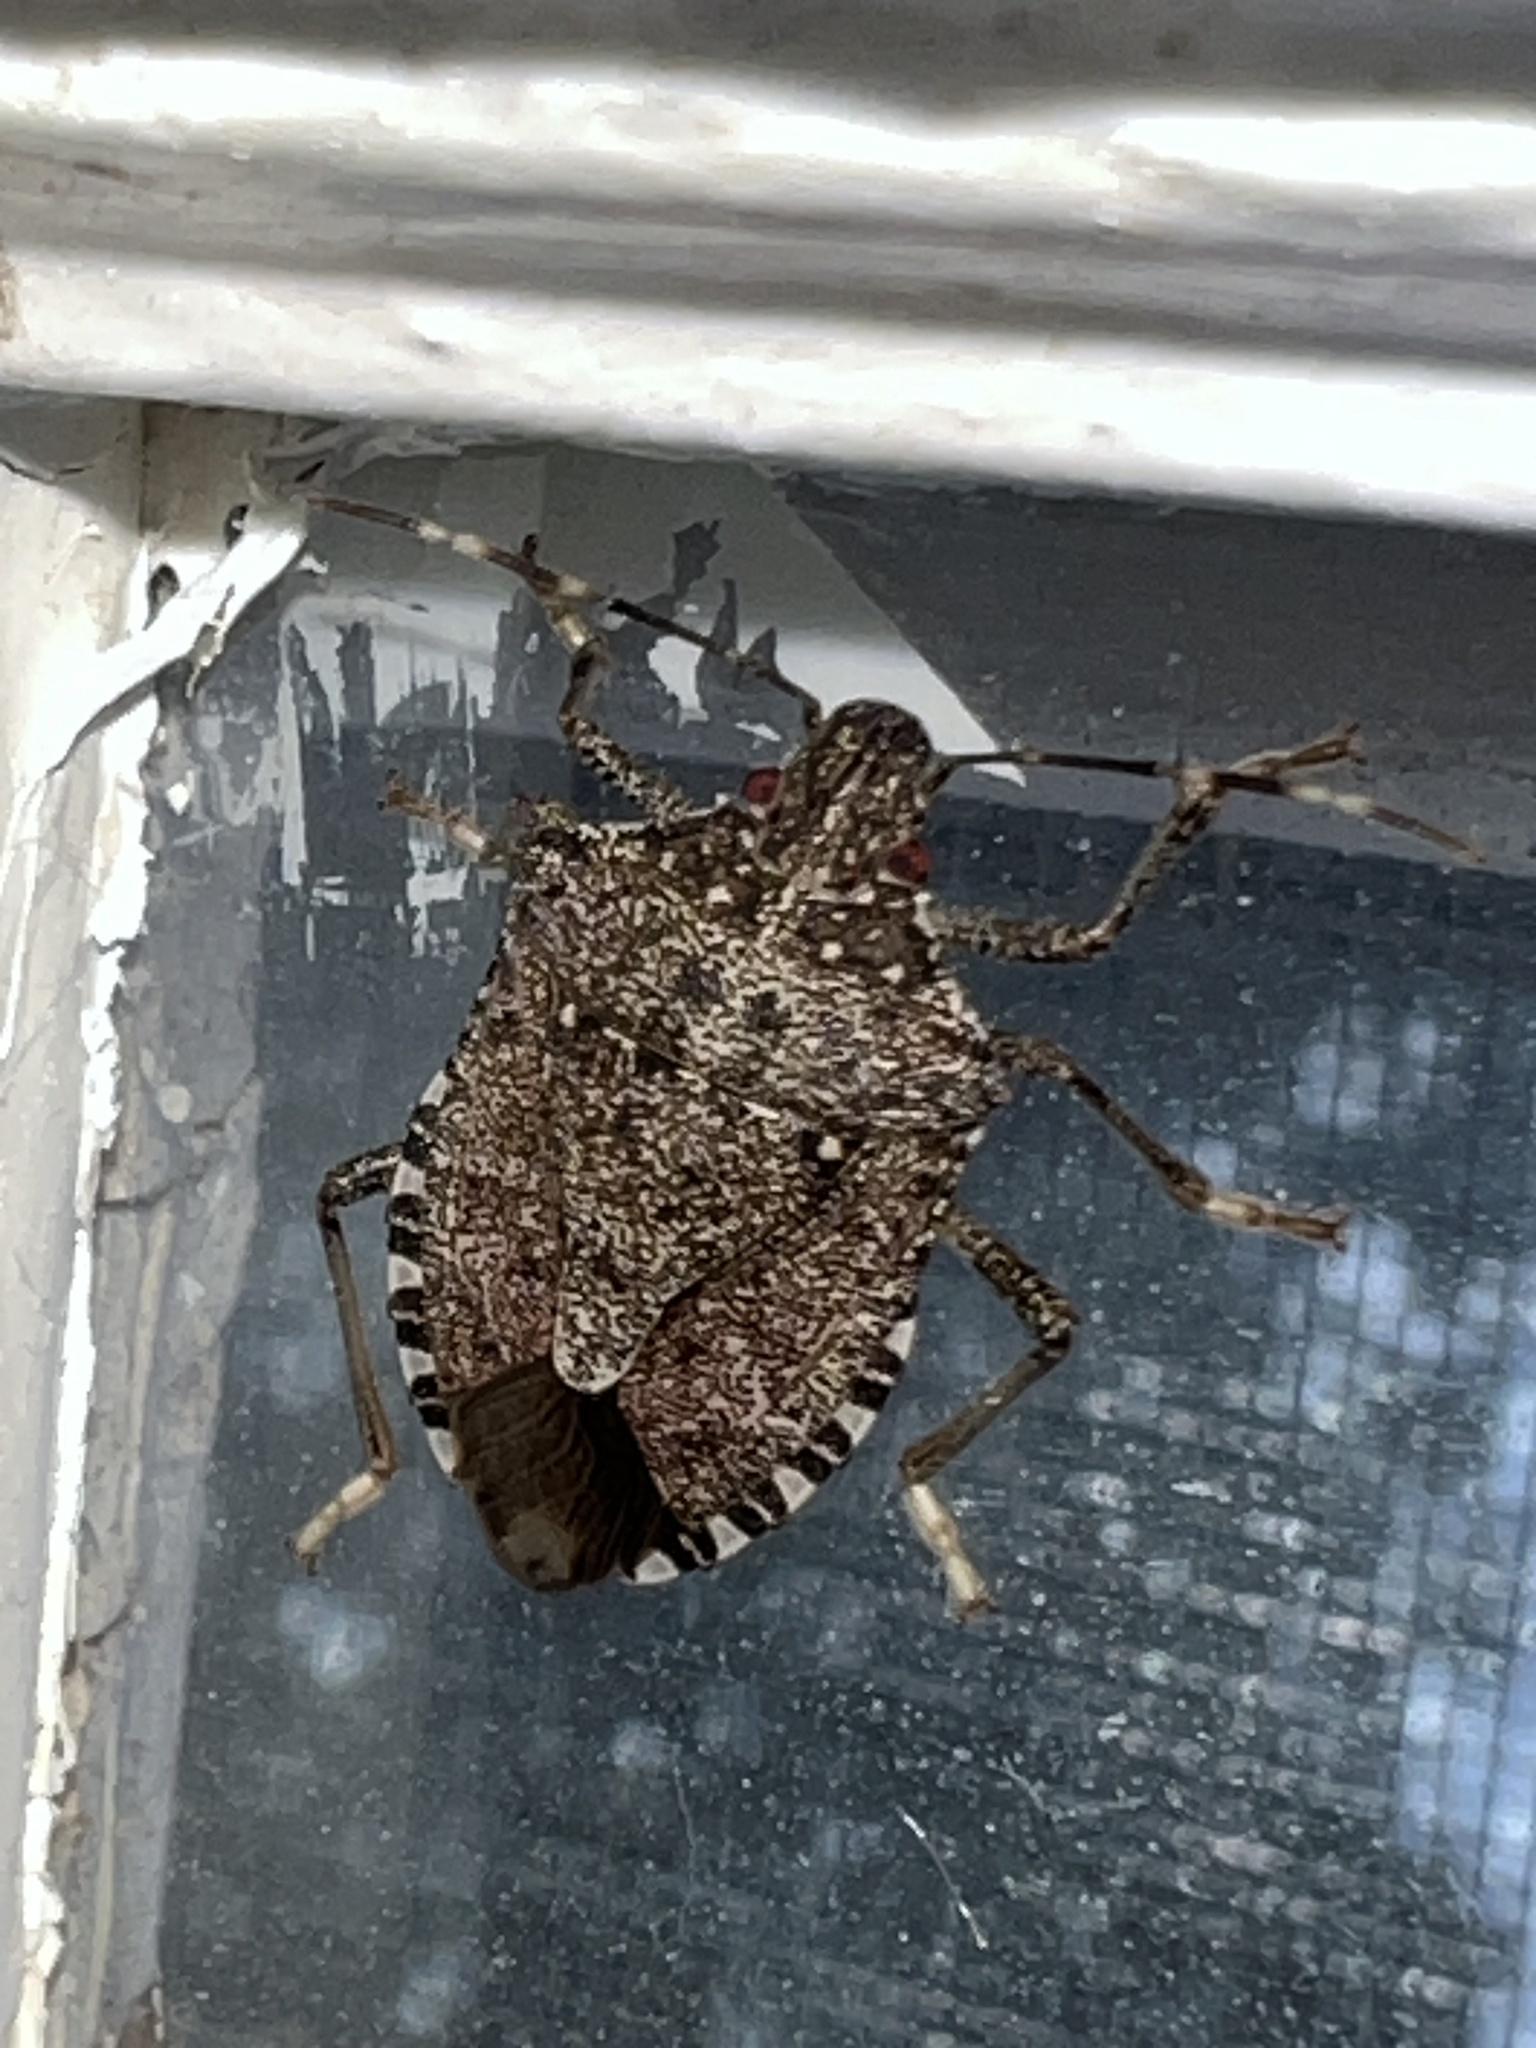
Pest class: stink_bug